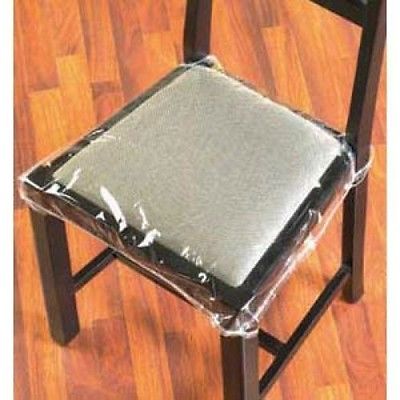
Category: chair